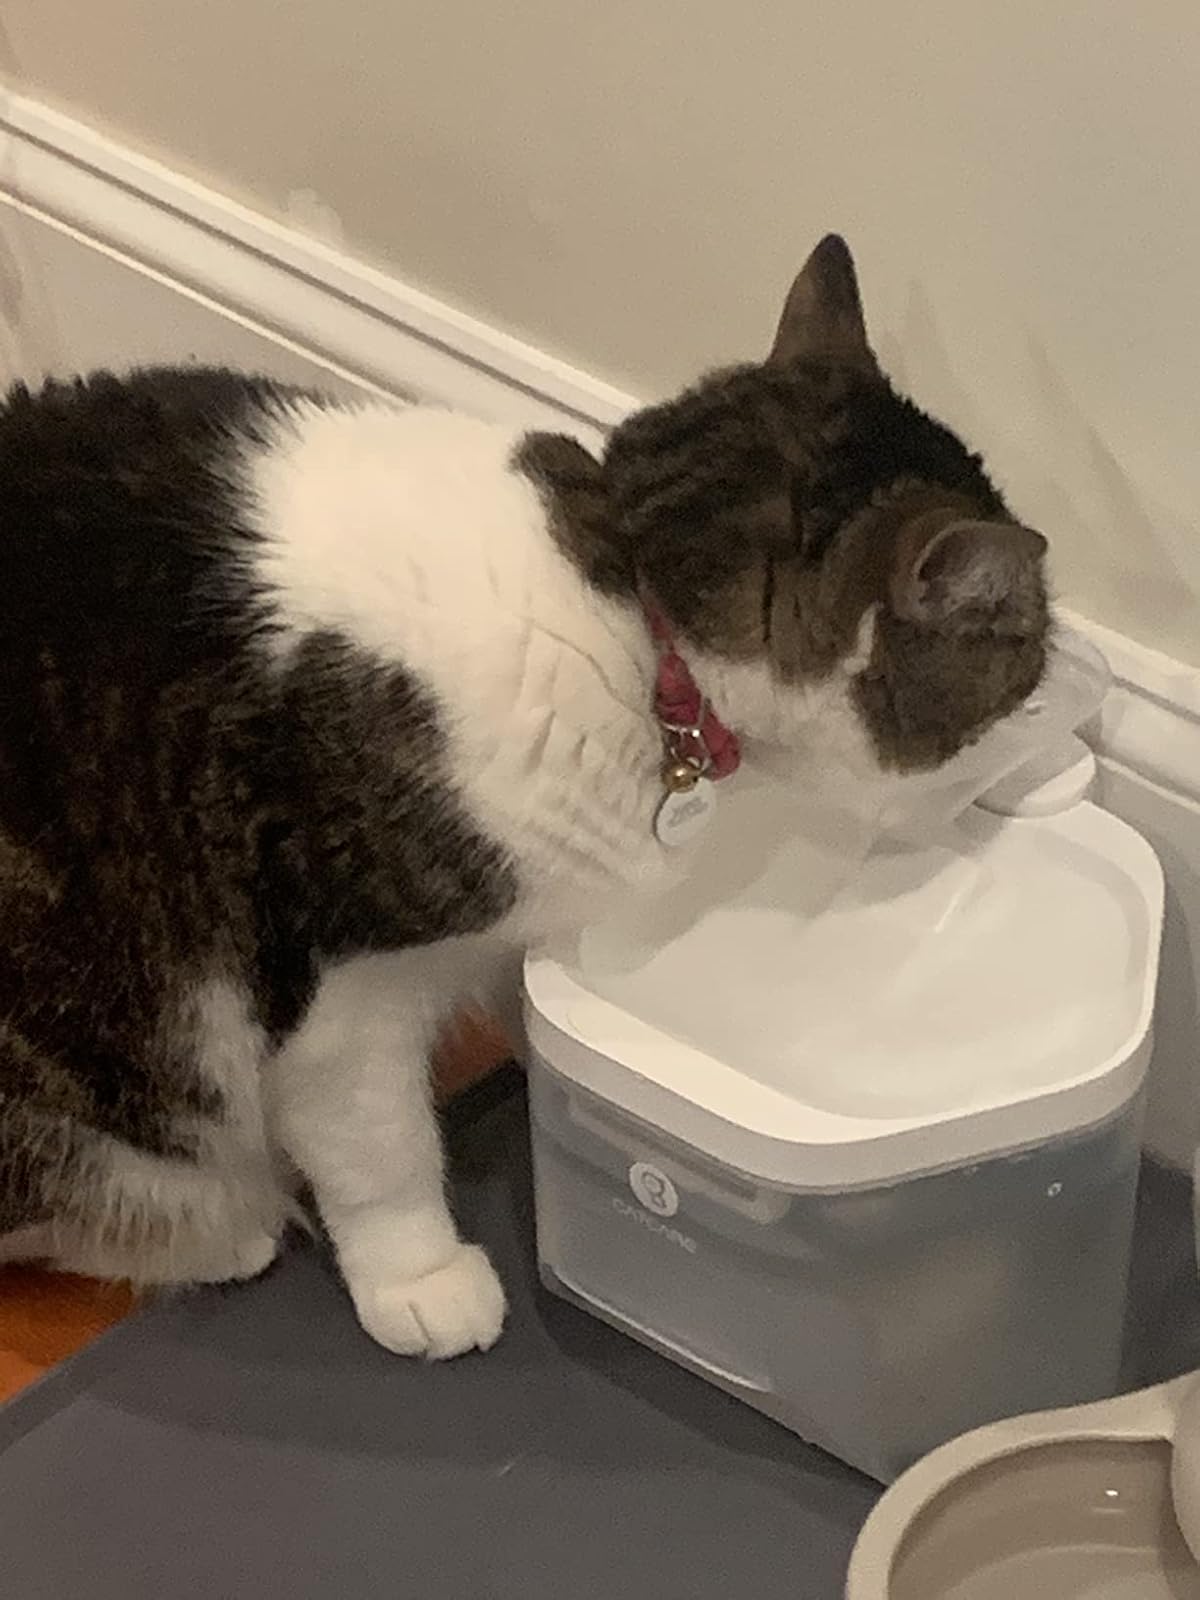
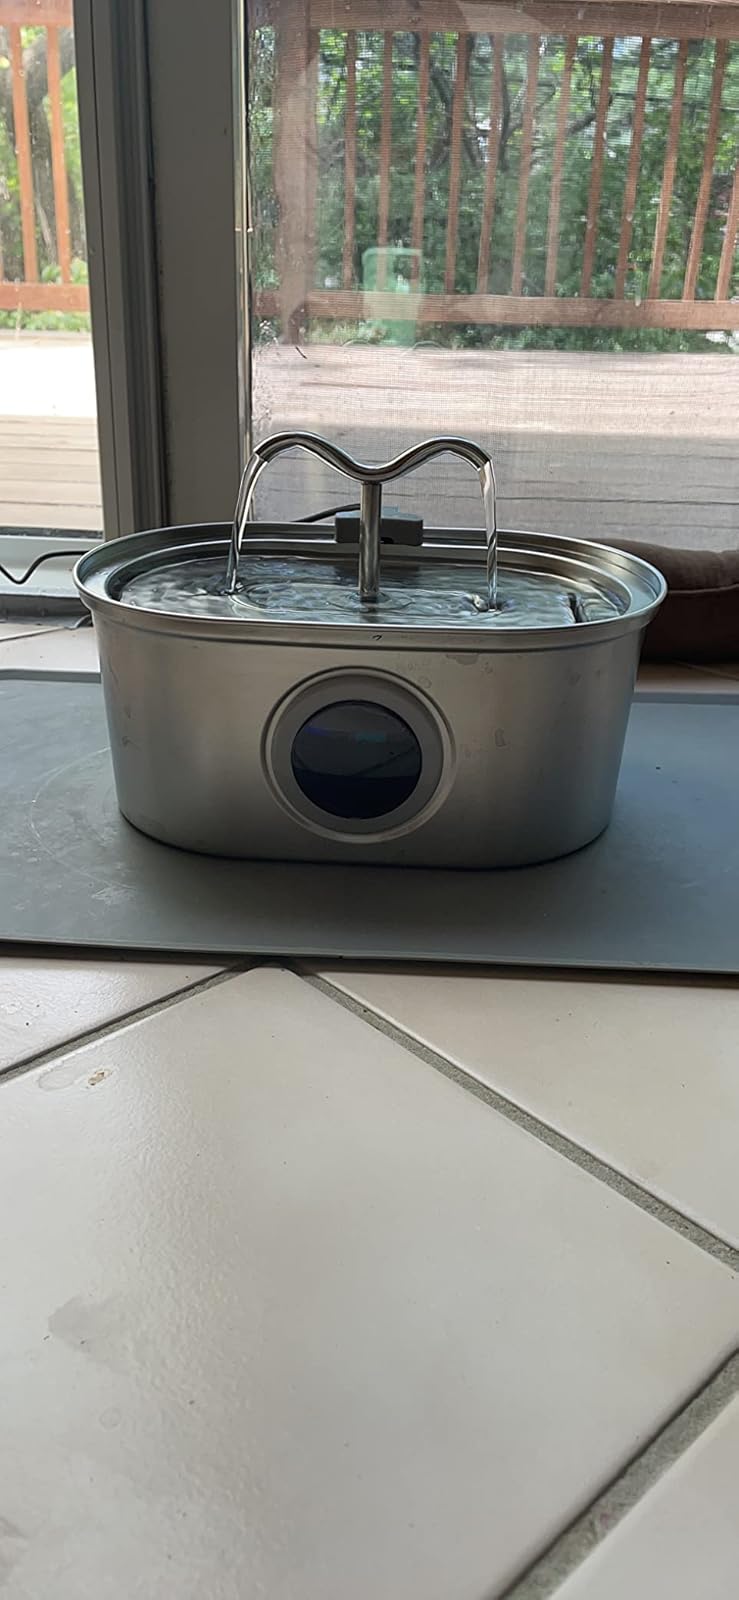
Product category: items_bowl
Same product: no